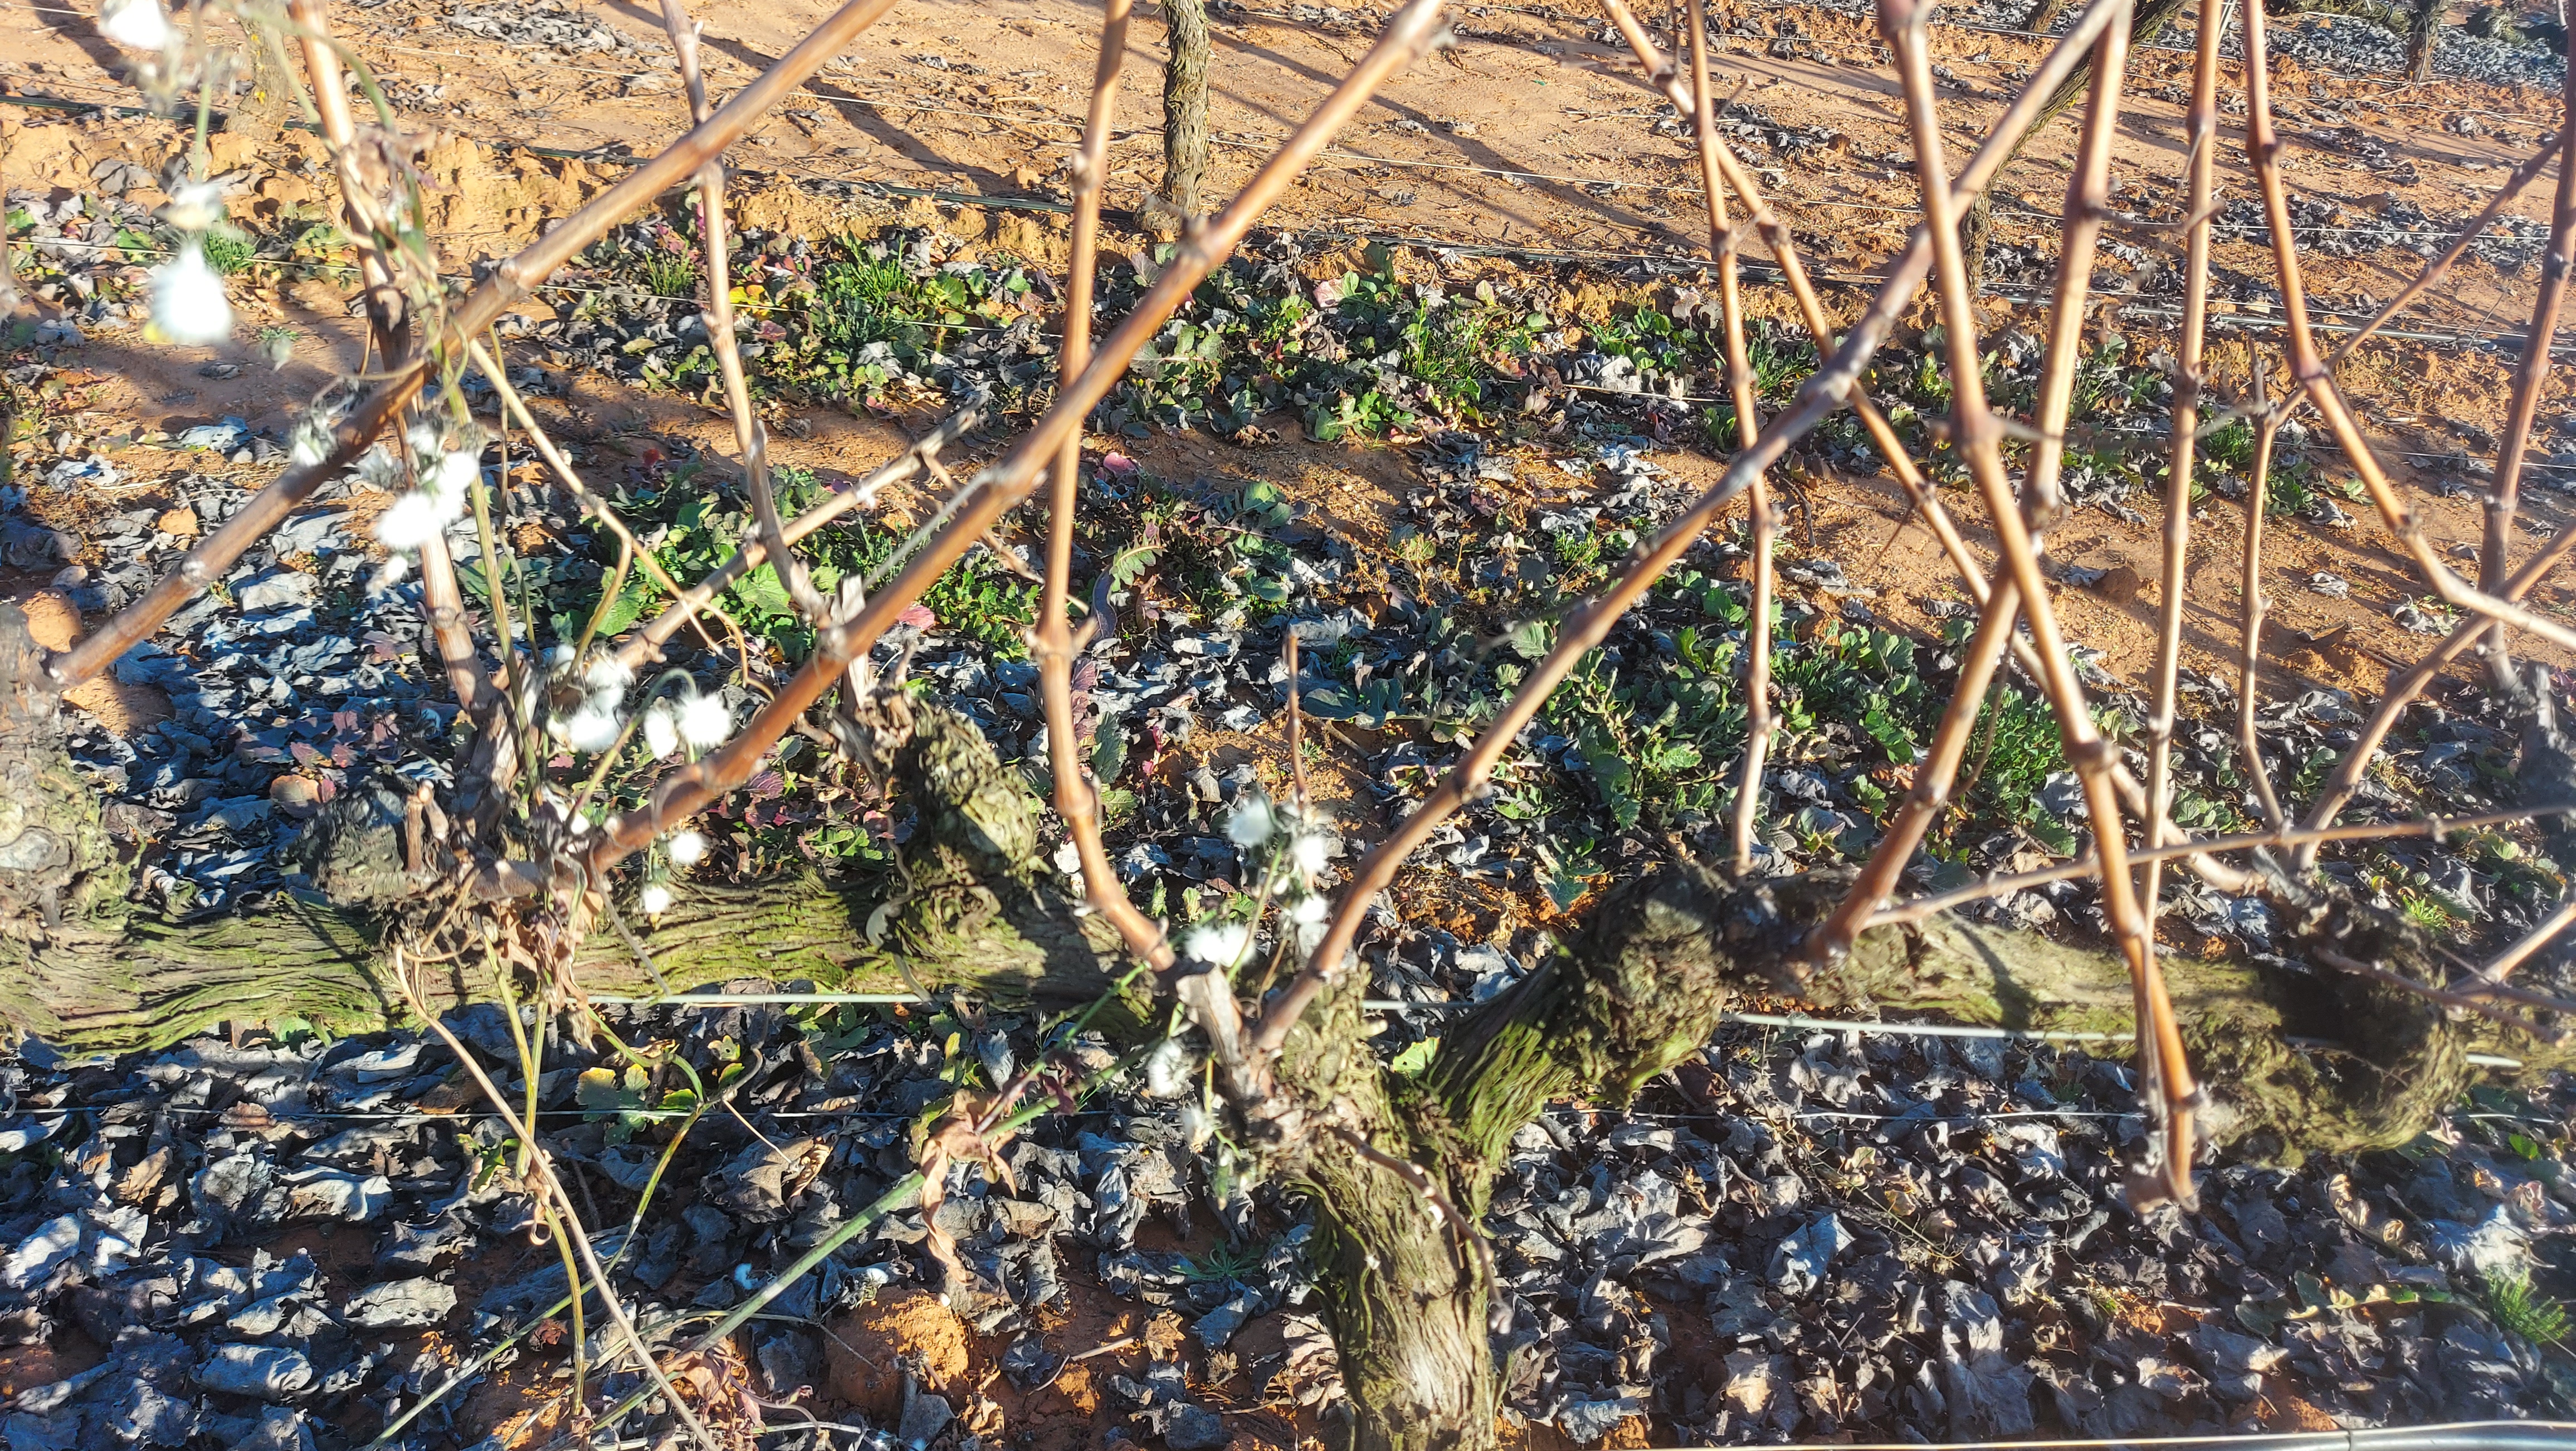
Unpruned shoots: 15
Pruned shoots: 0
Trunks: 1